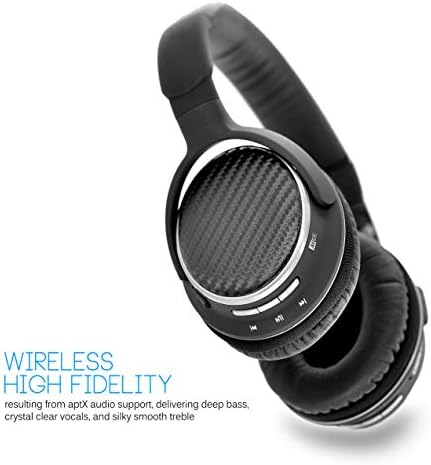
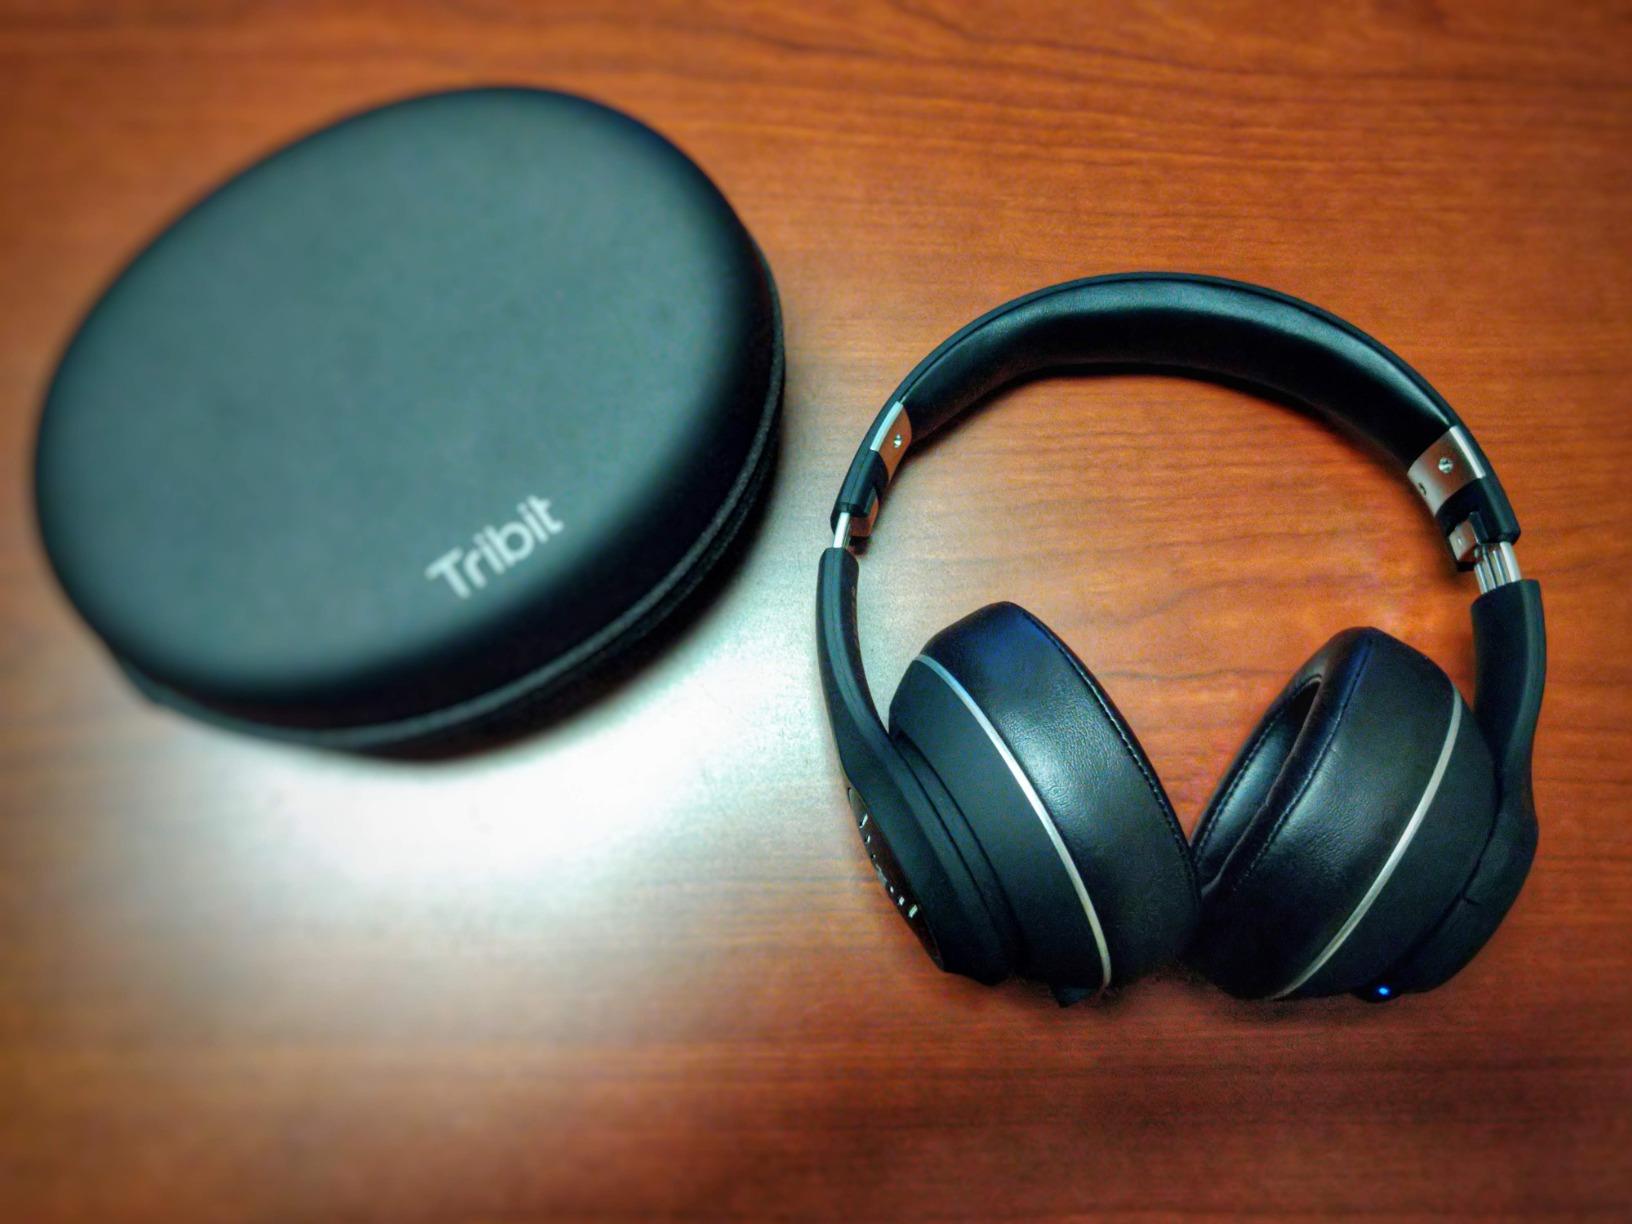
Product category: headphones
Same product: no